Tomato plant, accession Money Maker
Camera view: tilt-top (135 deg); turntable rotation: 300 degrees
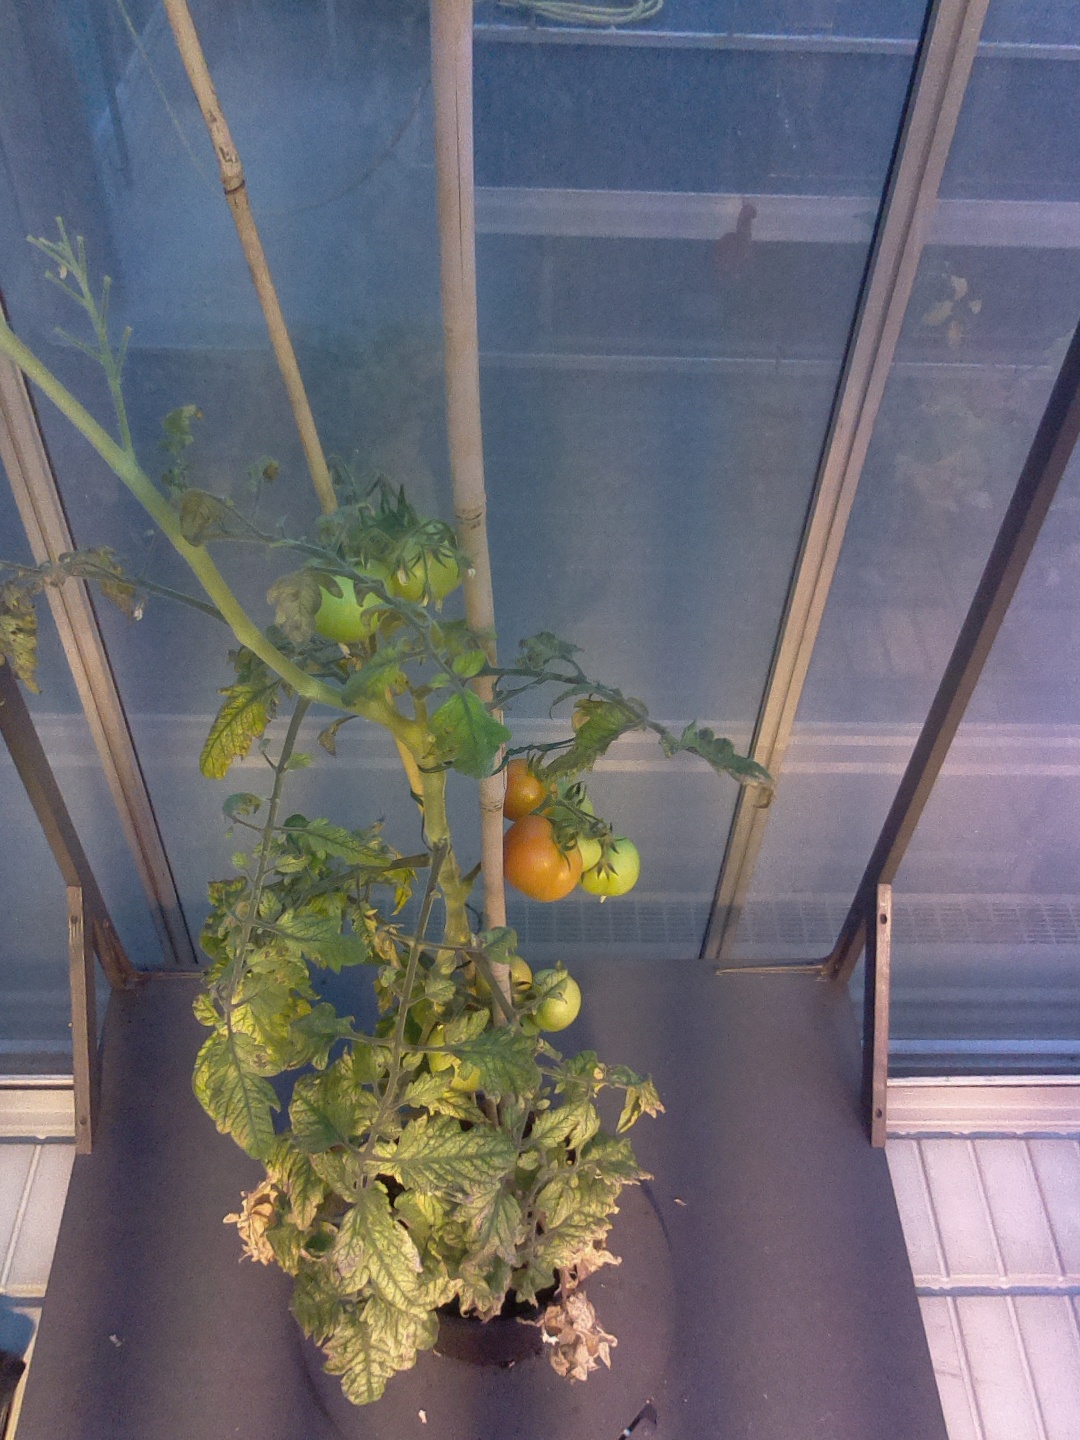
BBCH growth stage 80: fruits start showing typical ripe color (orange -> red)